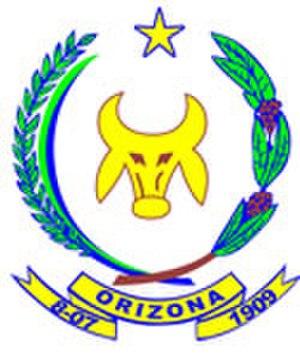
Orizona est une municipalité brésilienne de l'État de Goiás et la microrégion de Pires do Rio.